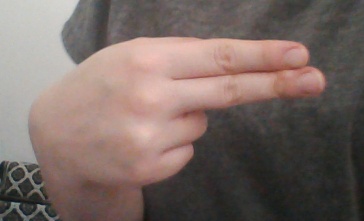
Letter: ain